Raphinha

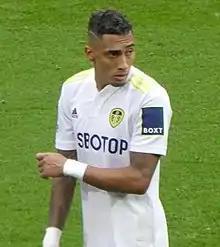
Raphinha with Leeds United in 2021

On 5 October 2020, Raphinha joined Premier League club Leeds United on a four-year contract for an undisclosed fee reported to be in the region of £17 million, or about €20 Million.